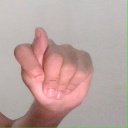
अक्षर: ट